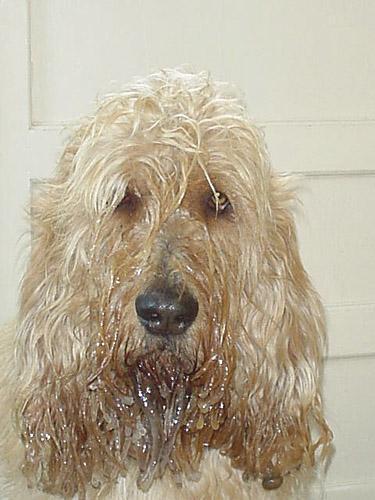
otterhound